Engerdal Municipality

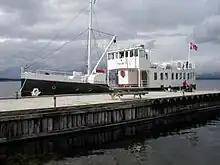
The old steamship seen at the harbour

Due to growth in building secondary residences in the municipality, recreation and leisure activities has become important for those visiting Engerdal and this have had a positive effect on the municipality's travel and tourism industry. Tourists visiting Engerdal will experience a great wilderness with outdoor activities and adventures. Today, a great complex of attractions, activities and museums will reflect the municipals long history and many of them have become important businesses for economic growth, also keeping the cultural heritage intact.